Barney Beasley

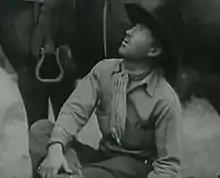
Screen capture of Beasley as Henchman Perez in the 1935 film, "Toll of the Desert"

Barney Beasley (June 20, 1895 – June 1, 1951) was an American character actor of the 1930s and 1940s.